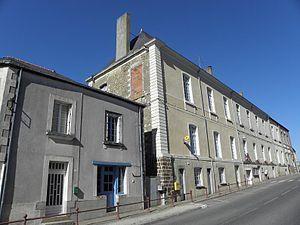
Anciens bâtiments de l'abbaye de La Roë (53) hébergeant la poste et la mairie.
L’abbaye de la Roë est un établissement religieux augustinien de chanoines réguliers, situé dans le sud-ouest de la Mayenne, dite Mayenne angevine en raison de sa situation géographique plaçant ce lieu dans le Haut-Anjou. L'abbaye est à 33 kilomètres de Château-Gontier et de Laval, et à environ 60 kilomètres de Rennes et d'Angers.